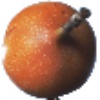
Label: Granadilla 1